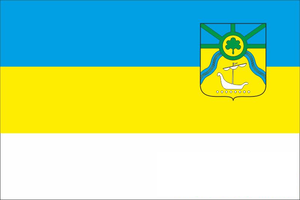
Yassynouvata ou Iassinovataïa est une ville de l'oblast de Donetsk, en Ukraine, et le centre administratif du raïon de Yassynouvata. Sa population s'élevait à 35 836 habitants en 2013.